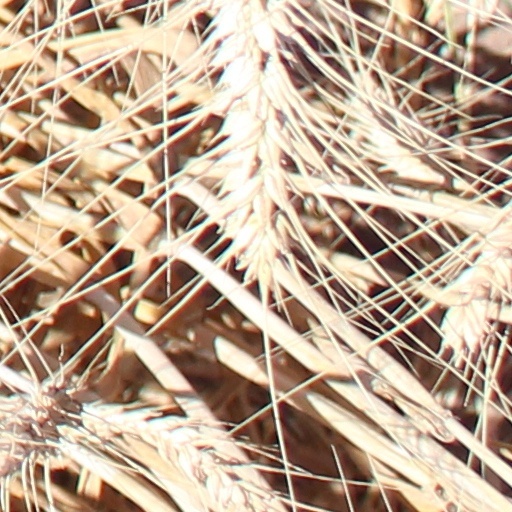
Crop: wheat